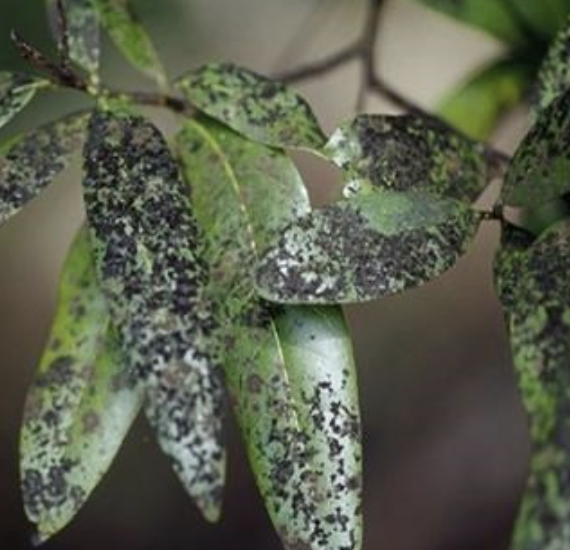
Label: sooty_mold